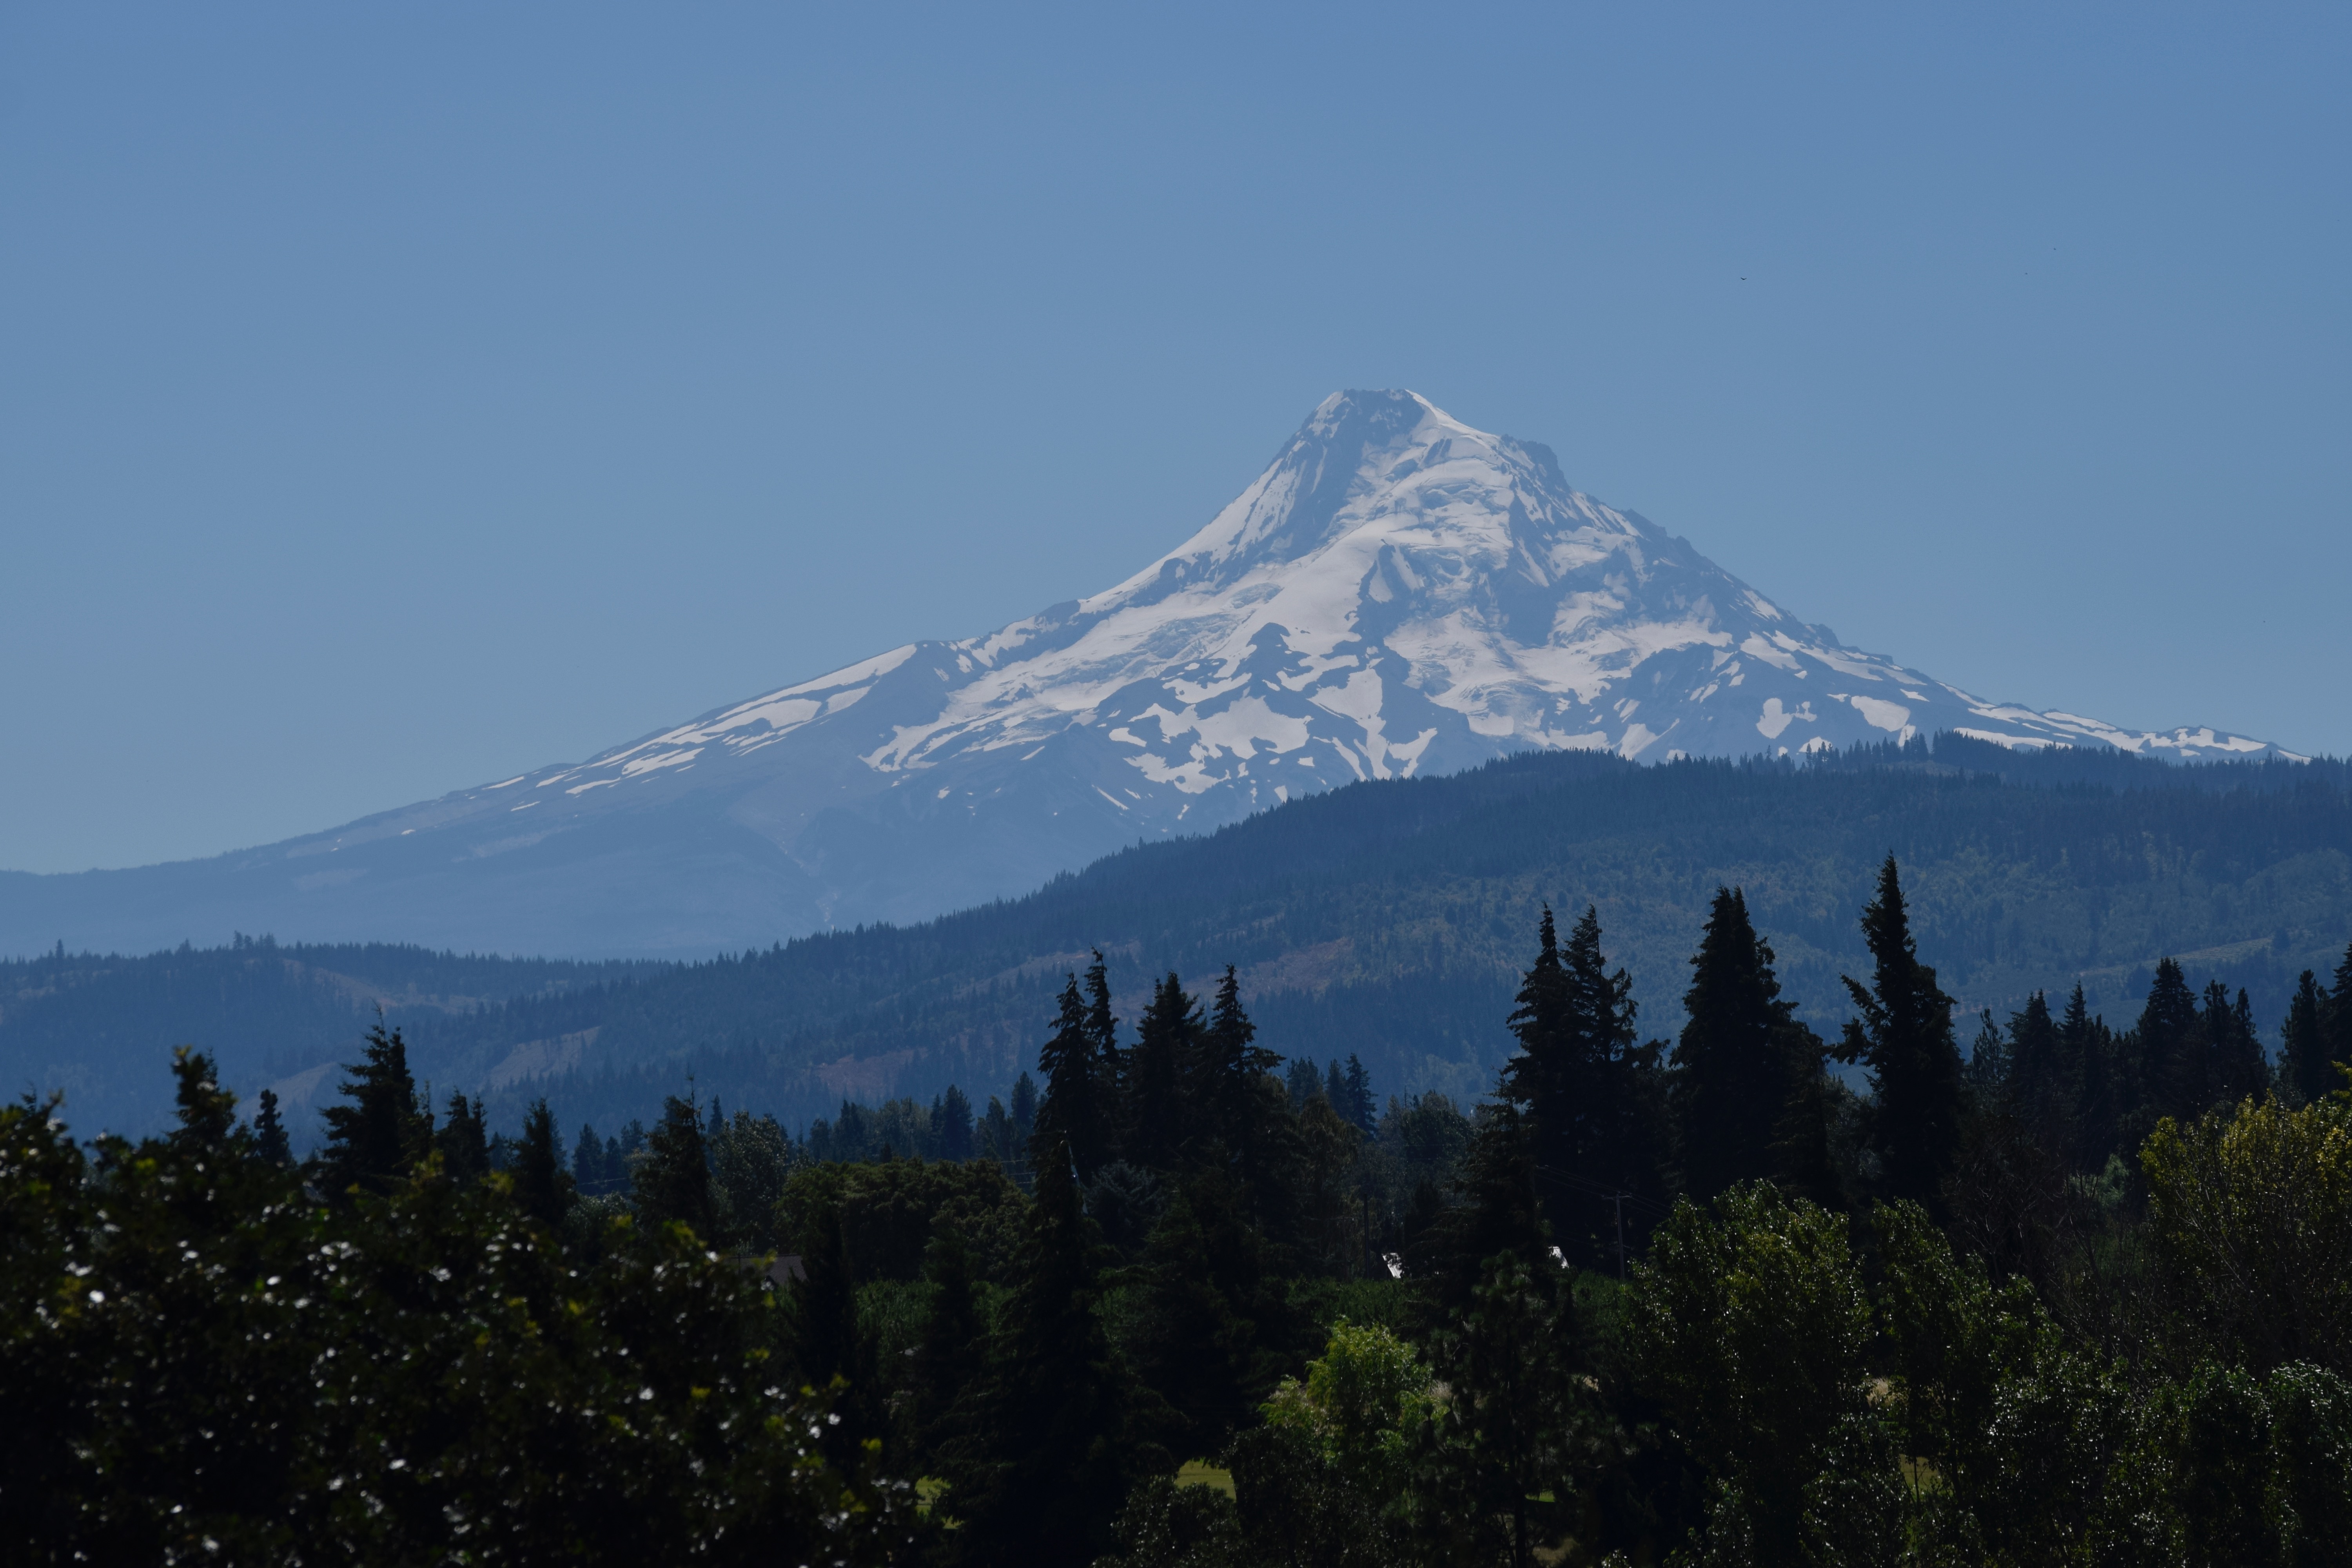
nature, outdoor, wilderness, mountain, sky, skyline, hill, mountain range, scenic, ridge, summit, alps, plateau, fell, viewpoint, ecosystem, landform, stratovolcano, geographical feature, atmospheric phenomenon, mountainous landforms